Millendreath

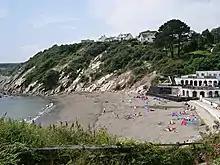
Millendreath Beach

Millendreath is a hamlet in the parish of Looe, Cornwall, England, situated two miles east of the town of Looe.